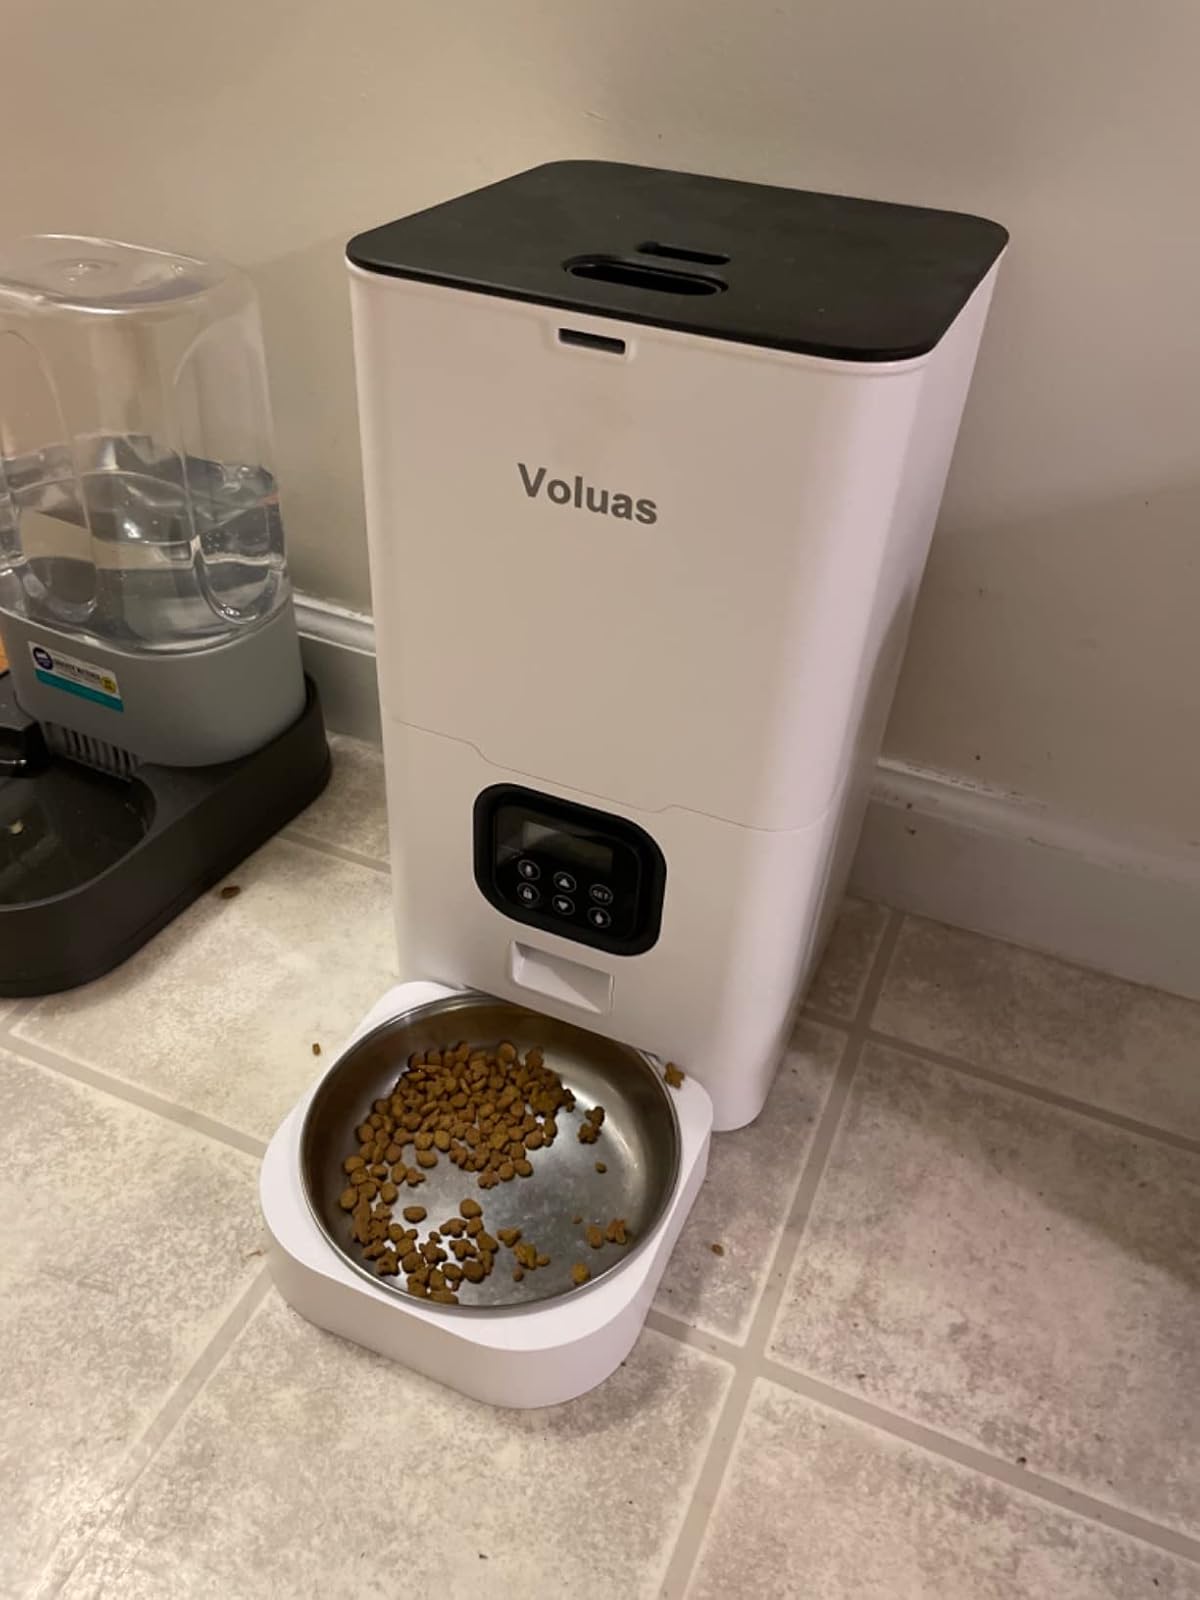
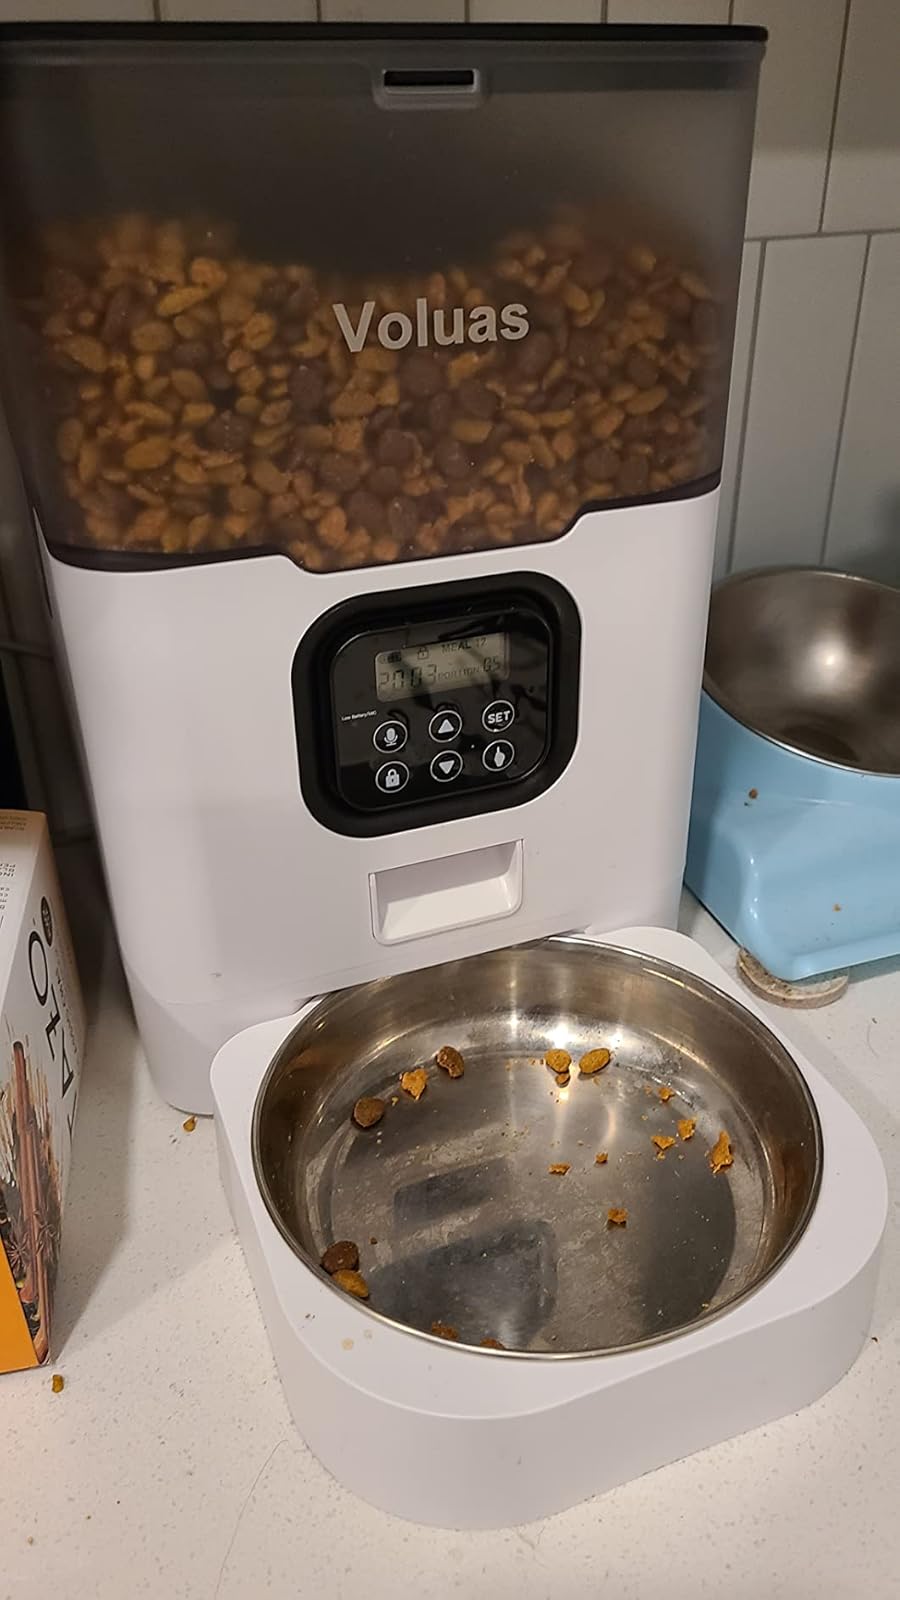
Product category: items_feeder
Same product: no